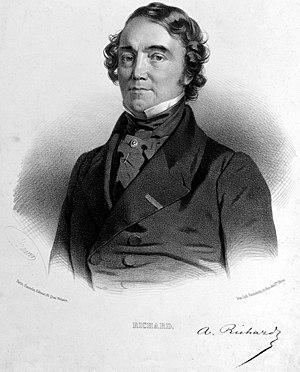
Achille Richard, né à Paris le 23 avril 1794 et mort à Paris le 5 octobre 1852, est un médecin et botaniste français.